Sophie Deen

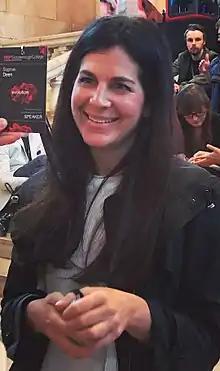
Deen in 2017

Sophie Deen is a British children's author and leader in the field of coding and STEM for young people. She is the CEO of Bright Little Labs, a kids media company that makes animations, books, games and toys with a focus on 21st century skills, inclusive role models, and sustainability.